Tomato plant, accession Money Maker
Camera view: horizontal (90 deg, fisheye); turntable rotation: 240 degrees
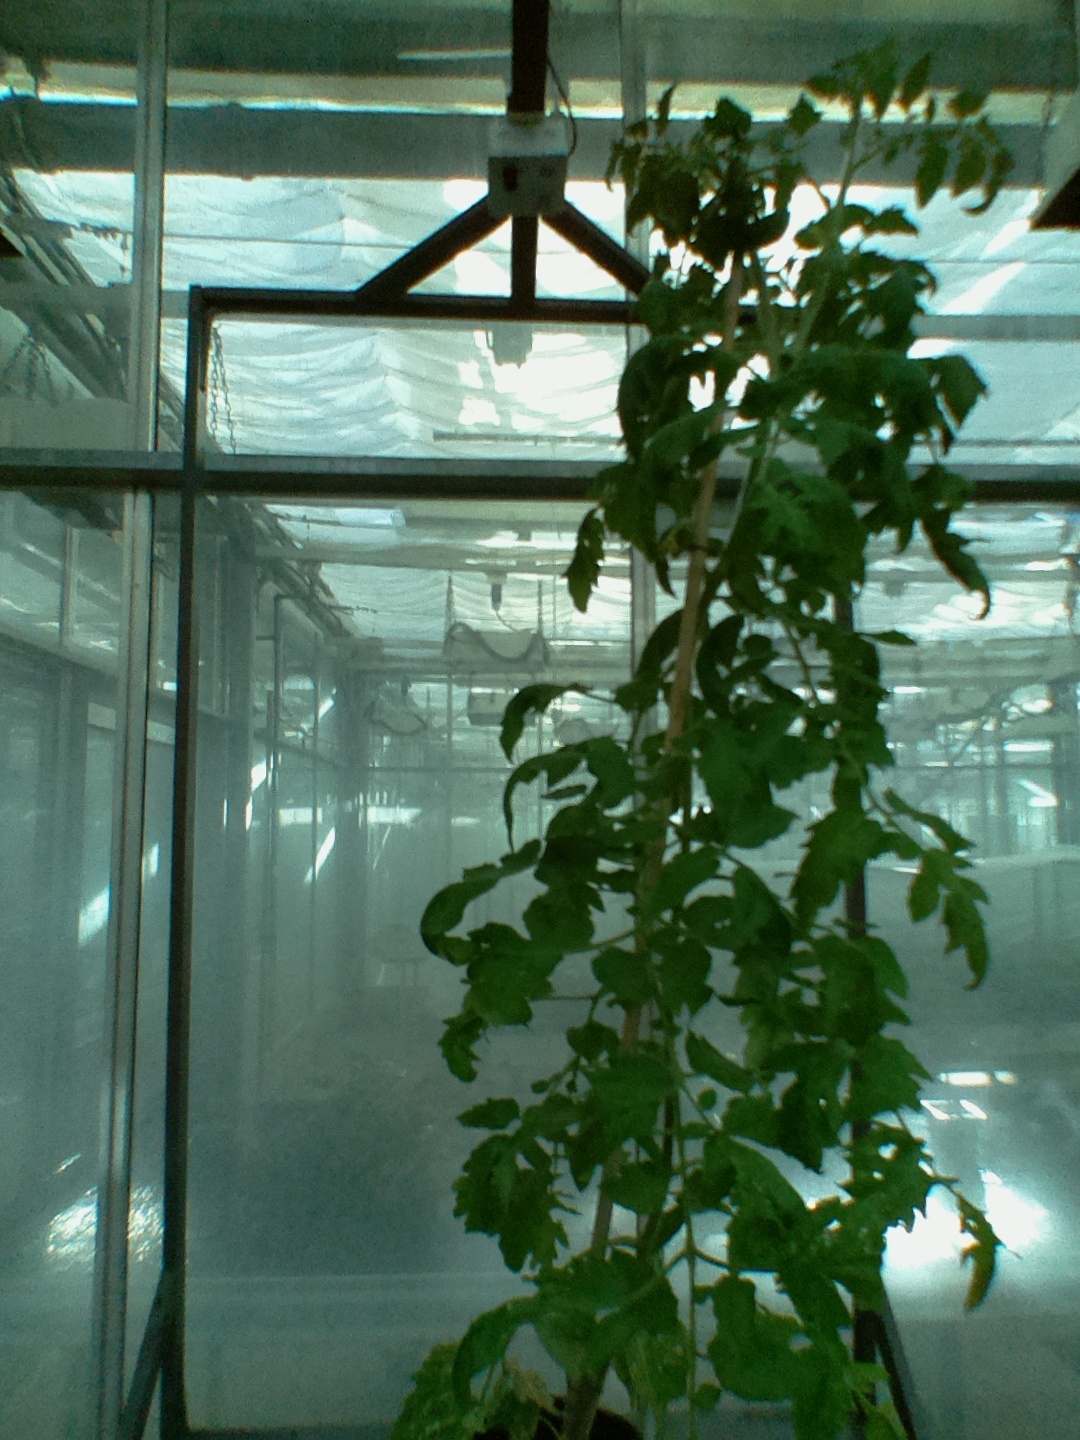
BBCH growth stage 62: 20%-30% of flowers open